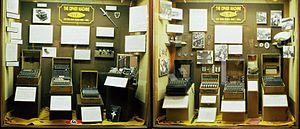
La machine Enigma au National Cryptologic Museum"
L'United States National Cryptologic Museum est un musée sur l'histoire de la cryptographie, dépendant de la NSA, la National Security Agency, une des agences américaines de renseignement. Situé à côté du siège de cette dernière à Fort George G. Meade dans le Maryland, la collection du musée contient plusieurs milliers d'objets et dispositifs couvrant toute l'histoire américaine de la cryptographie avec explications sur les hommes, les machines, les techniques et les lieux où ils furent employés. La collection comprend la machine Enigma utilisée pour le chiffrement de messages par les Allemands pendant la seconde guerre mondiale et la « bombe », machine britannique qui permit d'en casser le code.